Dirty Dancing

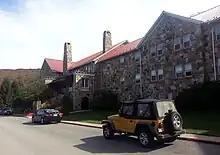
Mountain Lake Hotel, Virginia, the filming location of the Kellerman's Hotel

Principal photography for "Dirty Dancing" took place in Lake Lure, North Carolina, and Mountain Lake, Virginia. Scenes in Lake Lure were filmed at a former Boy Scout Camp called Camp Chimney Rock, which is now a private, residential community known as Firefly Cove where only the stone steps where Baby practiced still exist. These scenes included the interior dancing scenes, Baby carrying the watermelon and practicing on the signature stairs, Johnny's cabin, the staff cabins and the dances on a log. The final dance scene was filmed at the camp gymnasium, which no longer stands. The golf scene where Baby asks her father for $250 was filmed at Rumbling Bald Golf Course. Scenes filmed at Mountain Lake included dining scenes, Kellerman's Hotel, the beach games, the Houseman family's cabins, the water lift scene and Penny crying in the kitchen.